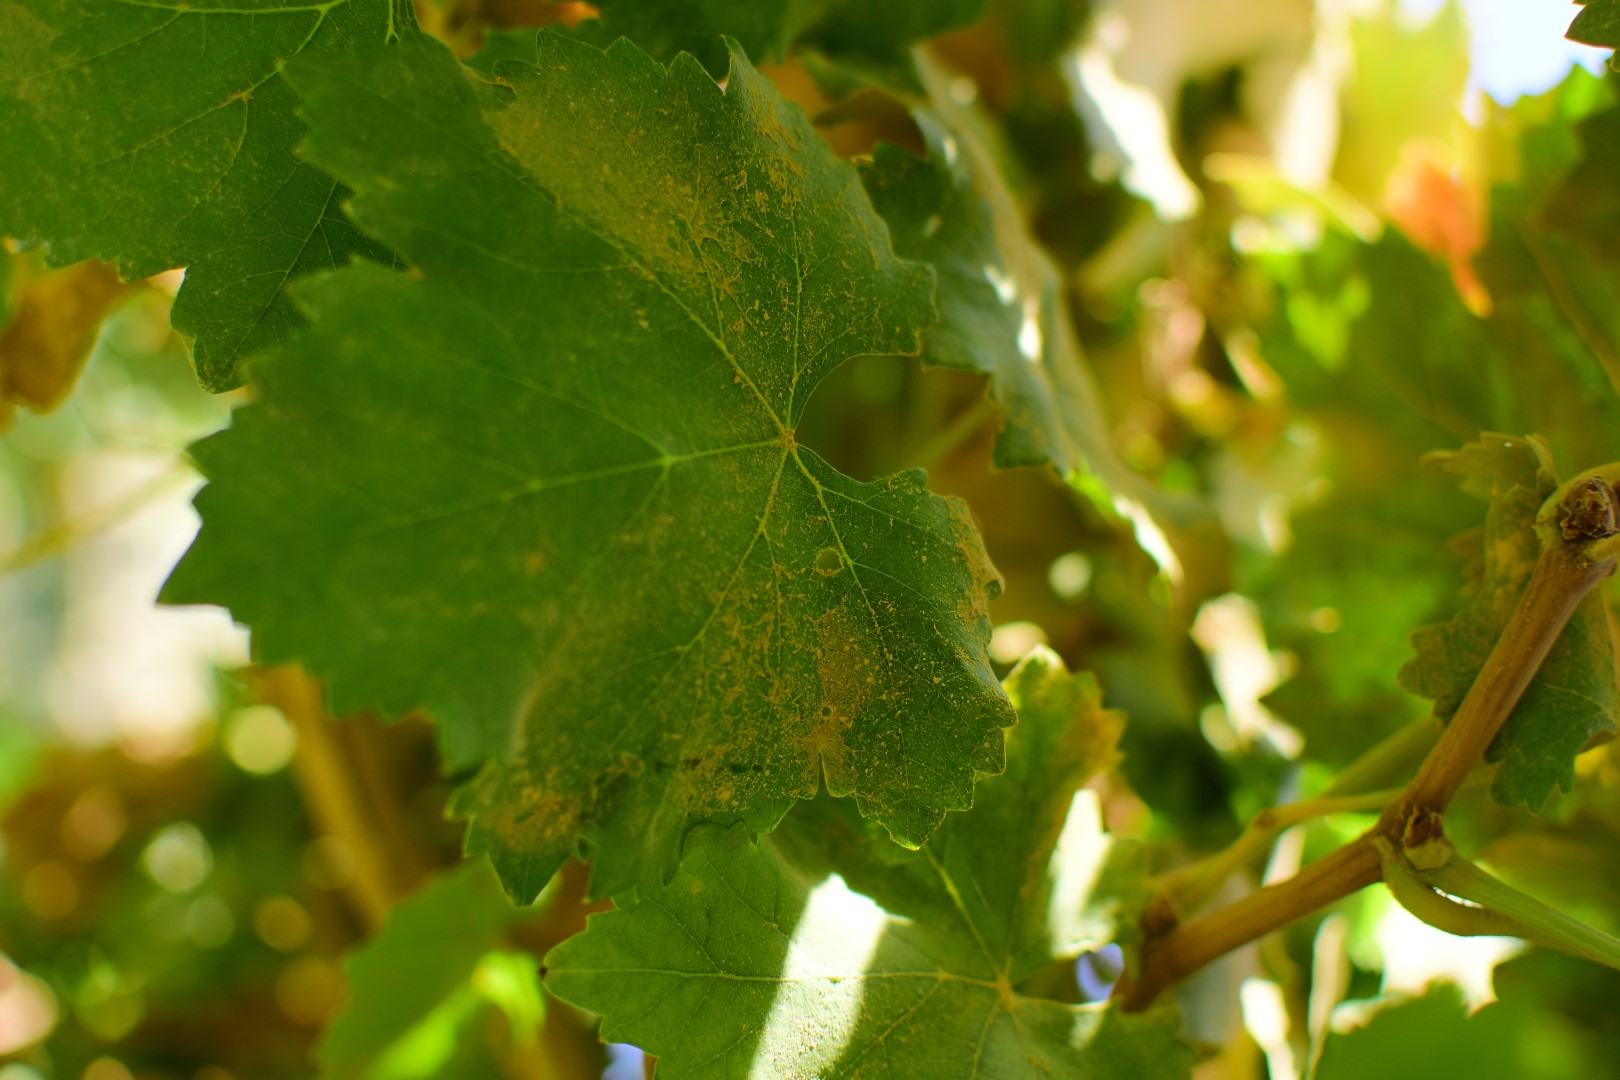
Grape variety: Deas Al-Annz